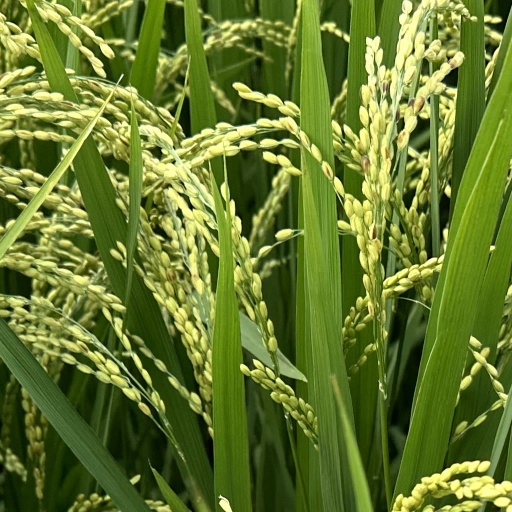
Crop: rice